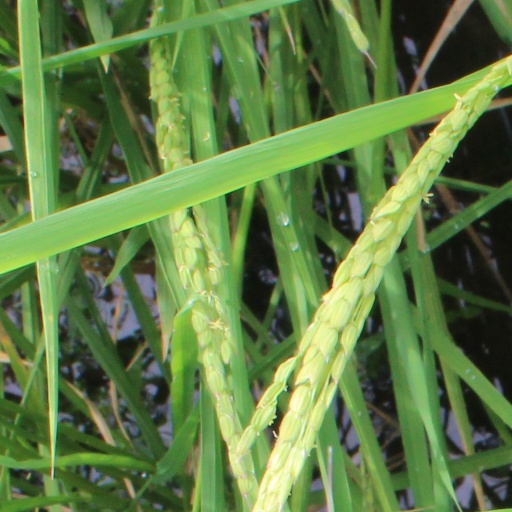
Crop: rice